Georgia State Route 138

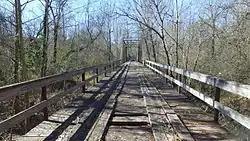
Former portion of SR 138 (view in 2016)

SR 138 begins at an intersection with SR 92 (West Campbellton Street) in Fairburn, within Fulton County. In town, it heads southeast to US 29/SR 14 (Roosevelt Highway). It continues southeasterly to an interchange with Interstate 85 (I-85; James D. "Jim" McGee Memorial Highway) in Union City. Farther to the southeast is SR 279 (Old National Highway), just prior to reaching the tripoint that is the meeting point of Fulton, Fayette, and Clayton counties. It runs along the Fayette–Clayton county line for a short while. During that stretch, it intersects SR 314 (West Fayetteville Road). After entering Clayton County proper, it meets SR 85 in Riverdale. Northwest of Jonesboro is an intersection with SR 138 Spur (North Avenue), which is part of the former route of the SR 138 mainline through town. SR 138 now passes north of most of the town. Just to the northwest of SR 138 Spur is US 19/US 41/SR 3/SR 54 (Tara Boulevard). At this intersection, SR 54 runs concurrent to the east for about . On the northeastern edge of town, SR 54 splits off to the northeast on Jonesboro Road, and SR 138 curves to the southeast to meet is second intersection with SR 138 Spur (Stockbridge Road/Lake Spivey Parkway). Just before crossing into Henry County, SR 138 enters Stockbridge. In town, it has an interchange with I-75. The road re-enters Clayton County and slips out of the city limits for about . It has an interchange with I-675 (Terrell Starr Parkway), during that stretch. After re-entering both Henry County and Stockbridge's city limits, the road meets US 23/SR 42 (North Henry Boulevard). The three routes head concurrent to the east, until just outside the city. After the concurrency ends, SR 138 heads northeast to an intersection with SR 155 (Snapfinger Road), just before entering Rockdale County. The road crosses over the South River and intersects SR 212 (Scott Highway). In Conyers, SR 138 meets SR 20 (McDonough Highway). The two routes run concurrently to the north and northeast through town, with an interchange with I-20/US 278/SR 12 (Purple Heart Highway), until SR 20 heads northwest on Sigman Road NE and SR 138 continues to the northeast in the northeastern part of town. The highway crosses over the Yellow River and cuts across the northernmost corner of Newton County, before entering Walton County. Shortly after the county line is Walnut Grove, where SR 81 (Leone Avenue) runs through. SR 138 continues to the northeast and enters Monroe. In town, is an intersection with SR 10 Business (West Spring Street). It then meets at an interchange with US 78/SR 10. It then finally meets its eastern terminus a fifth of a mile north of the previous interchange. The roadway continues northeast for a mile as Charlotte Rowell Boulevard to Georgia State Route 11 in Monroe.